Air New Zealand

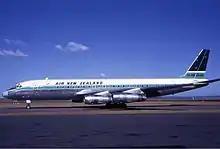
A Douglas DC-8 at Sydney Airport in the early 1970s. Air New Zealand was an early operator of the DC-8. Note the pre-1973 livery with the Southern Cross on the tail.

On 1 April 1965, Tasman Empire Airways Limited was rebranded as Air New Zealand.